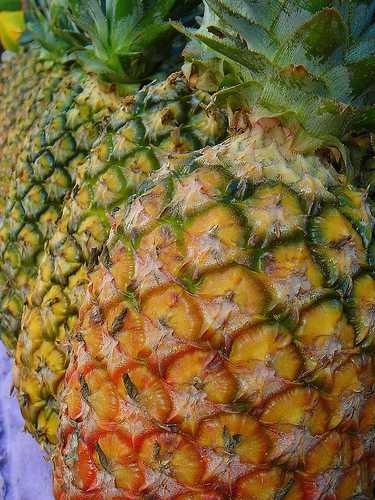
Label: Pineapple